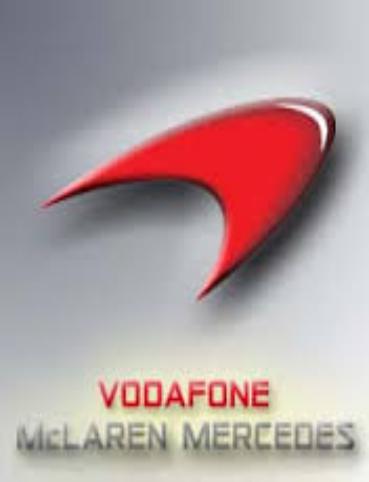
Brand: mclaren
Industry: Transportation